Cicheng

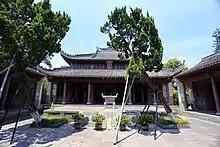
Confucian Temple of Cicheng

Cicheng is a town in the Jiangbei District of Ningbo in Zhejiang. It is an ancient walled city dating from the 8th century when it was renowned for its handicrafts. As of 2012 the town and its ancient traditions were being revived by the government of Ningbo through the Cicheng Development Company and the Cicheng Innovation Cultural Park where demonstrations of traditional handicrafts by skilled craftsmen are presented. Traditional craftsmen are encouraged to settle in the town and establish workshops.